Cheshire

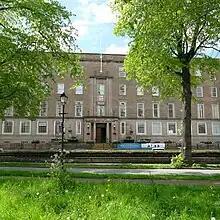
University of Chester

The chemical industry in Cheshire was founded in Roman times, with the mining of salt in Winsford, Middlewich and Northwich. Salt is still mined in the area by British Salt. The salt mining has led to a continued chemical industry around Northwich, with Brunner Mond based in the town. Other chemical companies, including Ineos (formerly ICI), have plants at Runcorn. The Essar Refinery (formerly Shell Stanlow Refinery) is at Ellesmere Port. The oil refinery has operated since 1924 and has a capacity of 12 million tonnes per year.